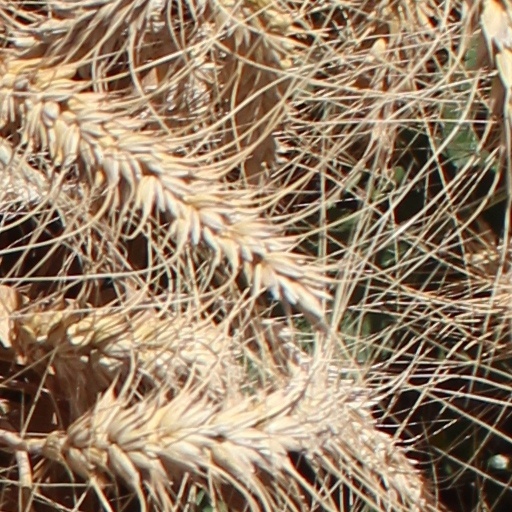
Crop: wheat